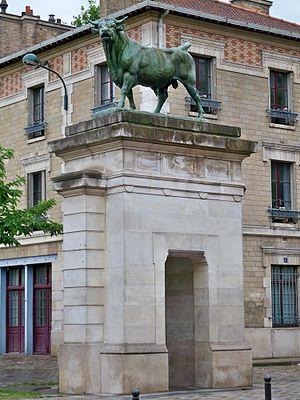
une des entrées du parc Georges Brassens, Paris